Liévin

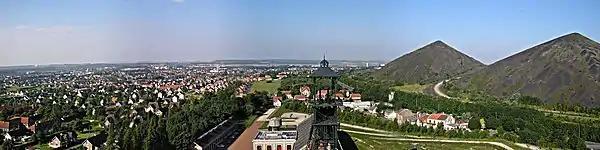
View of Liévin (left) taken in 2005 from the site Écopôle 11/19 in Loos-en-Gohelle (right).

In addition to silicosis, miners were in daily peril of being lost in mining catastrophes. There were five major mining catastrophes during the coal mining period: